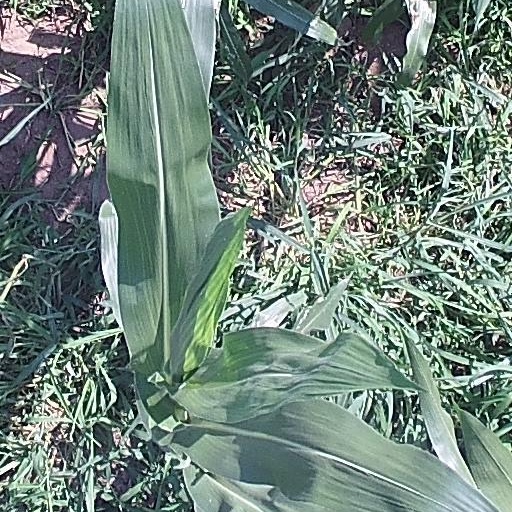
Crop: maize; corn